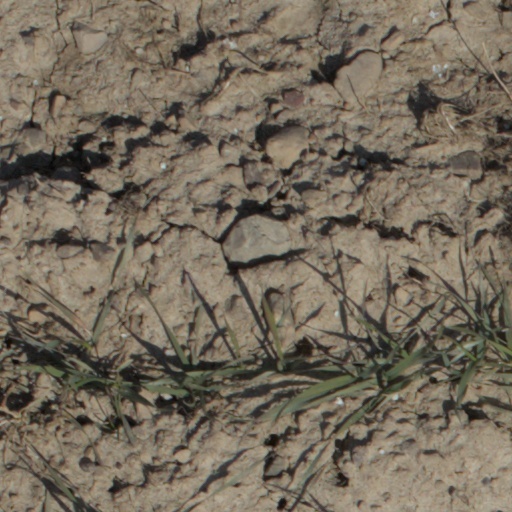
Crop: wheat